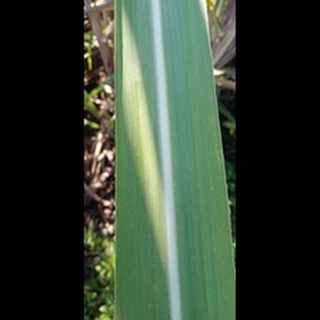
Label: healthy_sugarcane